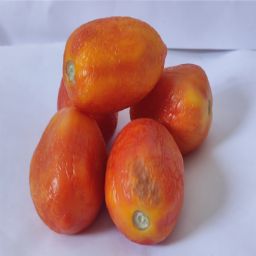
Crop: Tomato
Quality: Old